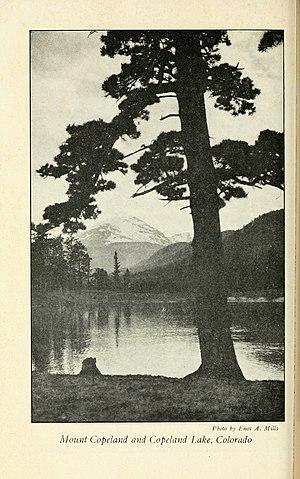
Le lac Copeland, en anglais Copeland Lake, est un lac de barrage dans l'État américain du Colorado. Il est situé à une altitude de 2 531 m dans le comté de Boulder et le parc national de Rocky Mountain.